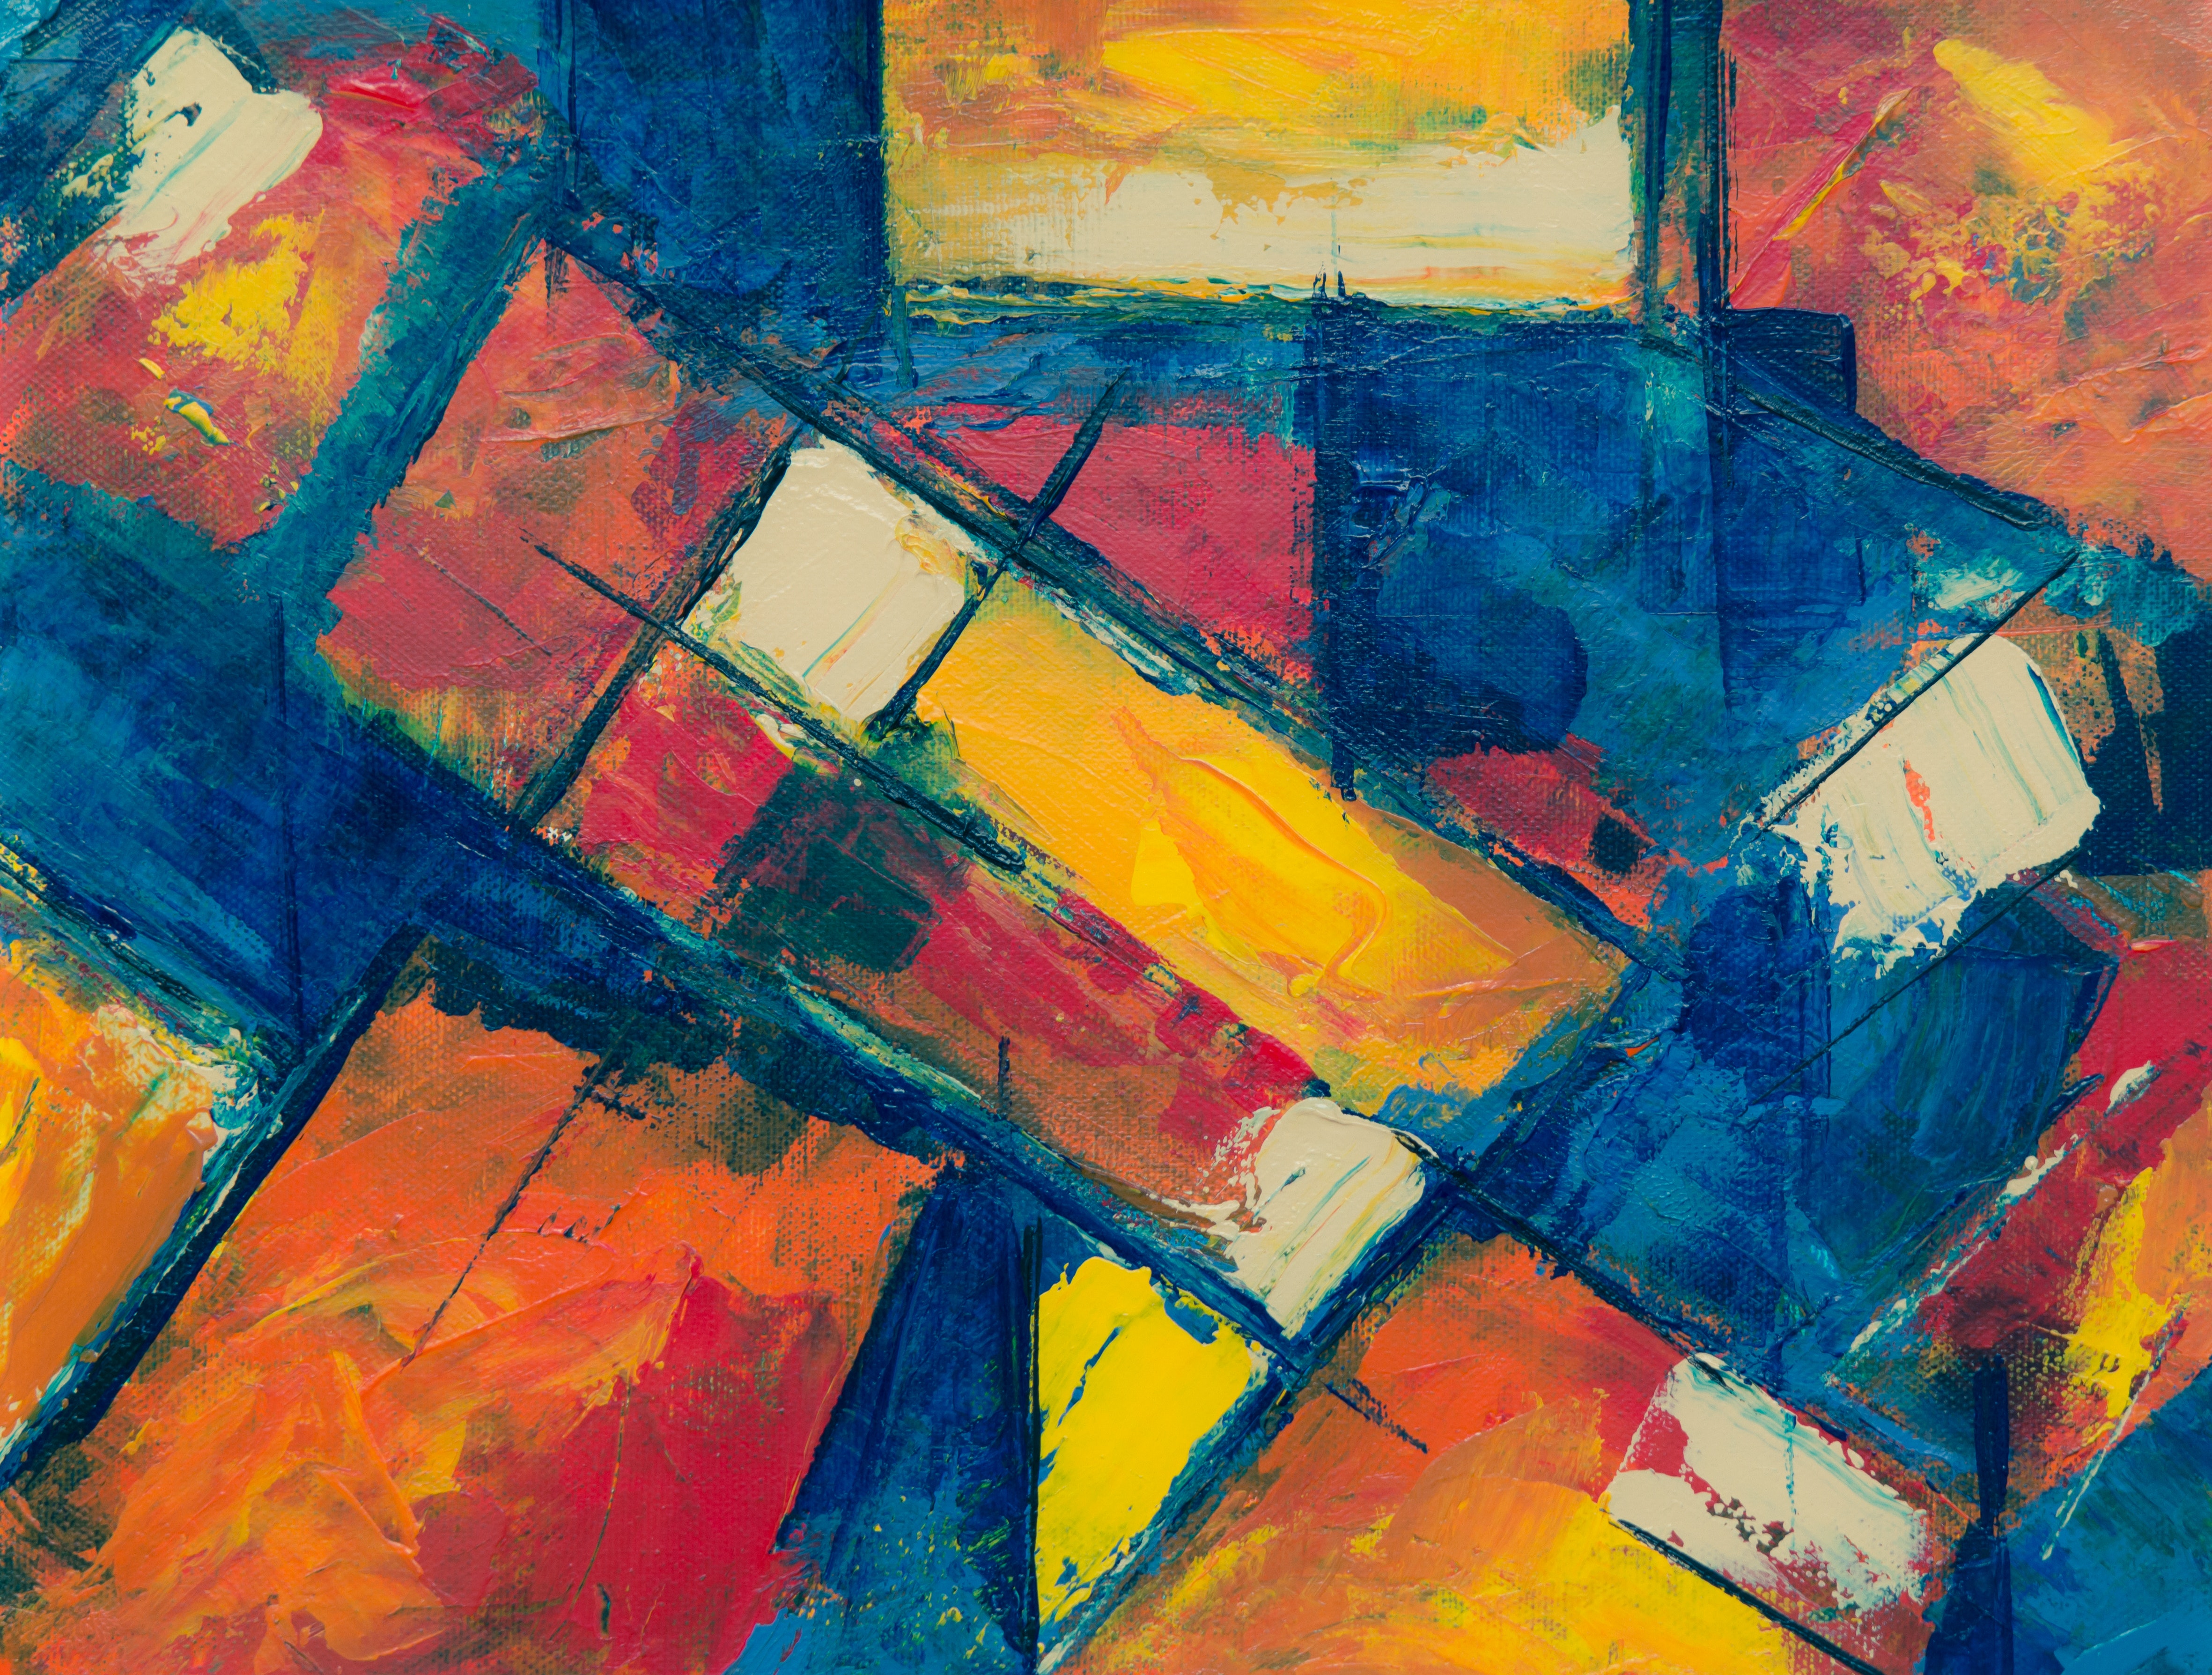
modern art, painting, blue, orange, art, red, acrylic paint, yellow, visual arts, watercolor paint, paint, Colorfulness, child art, Tints and shades, artwork, still life, illustration, style